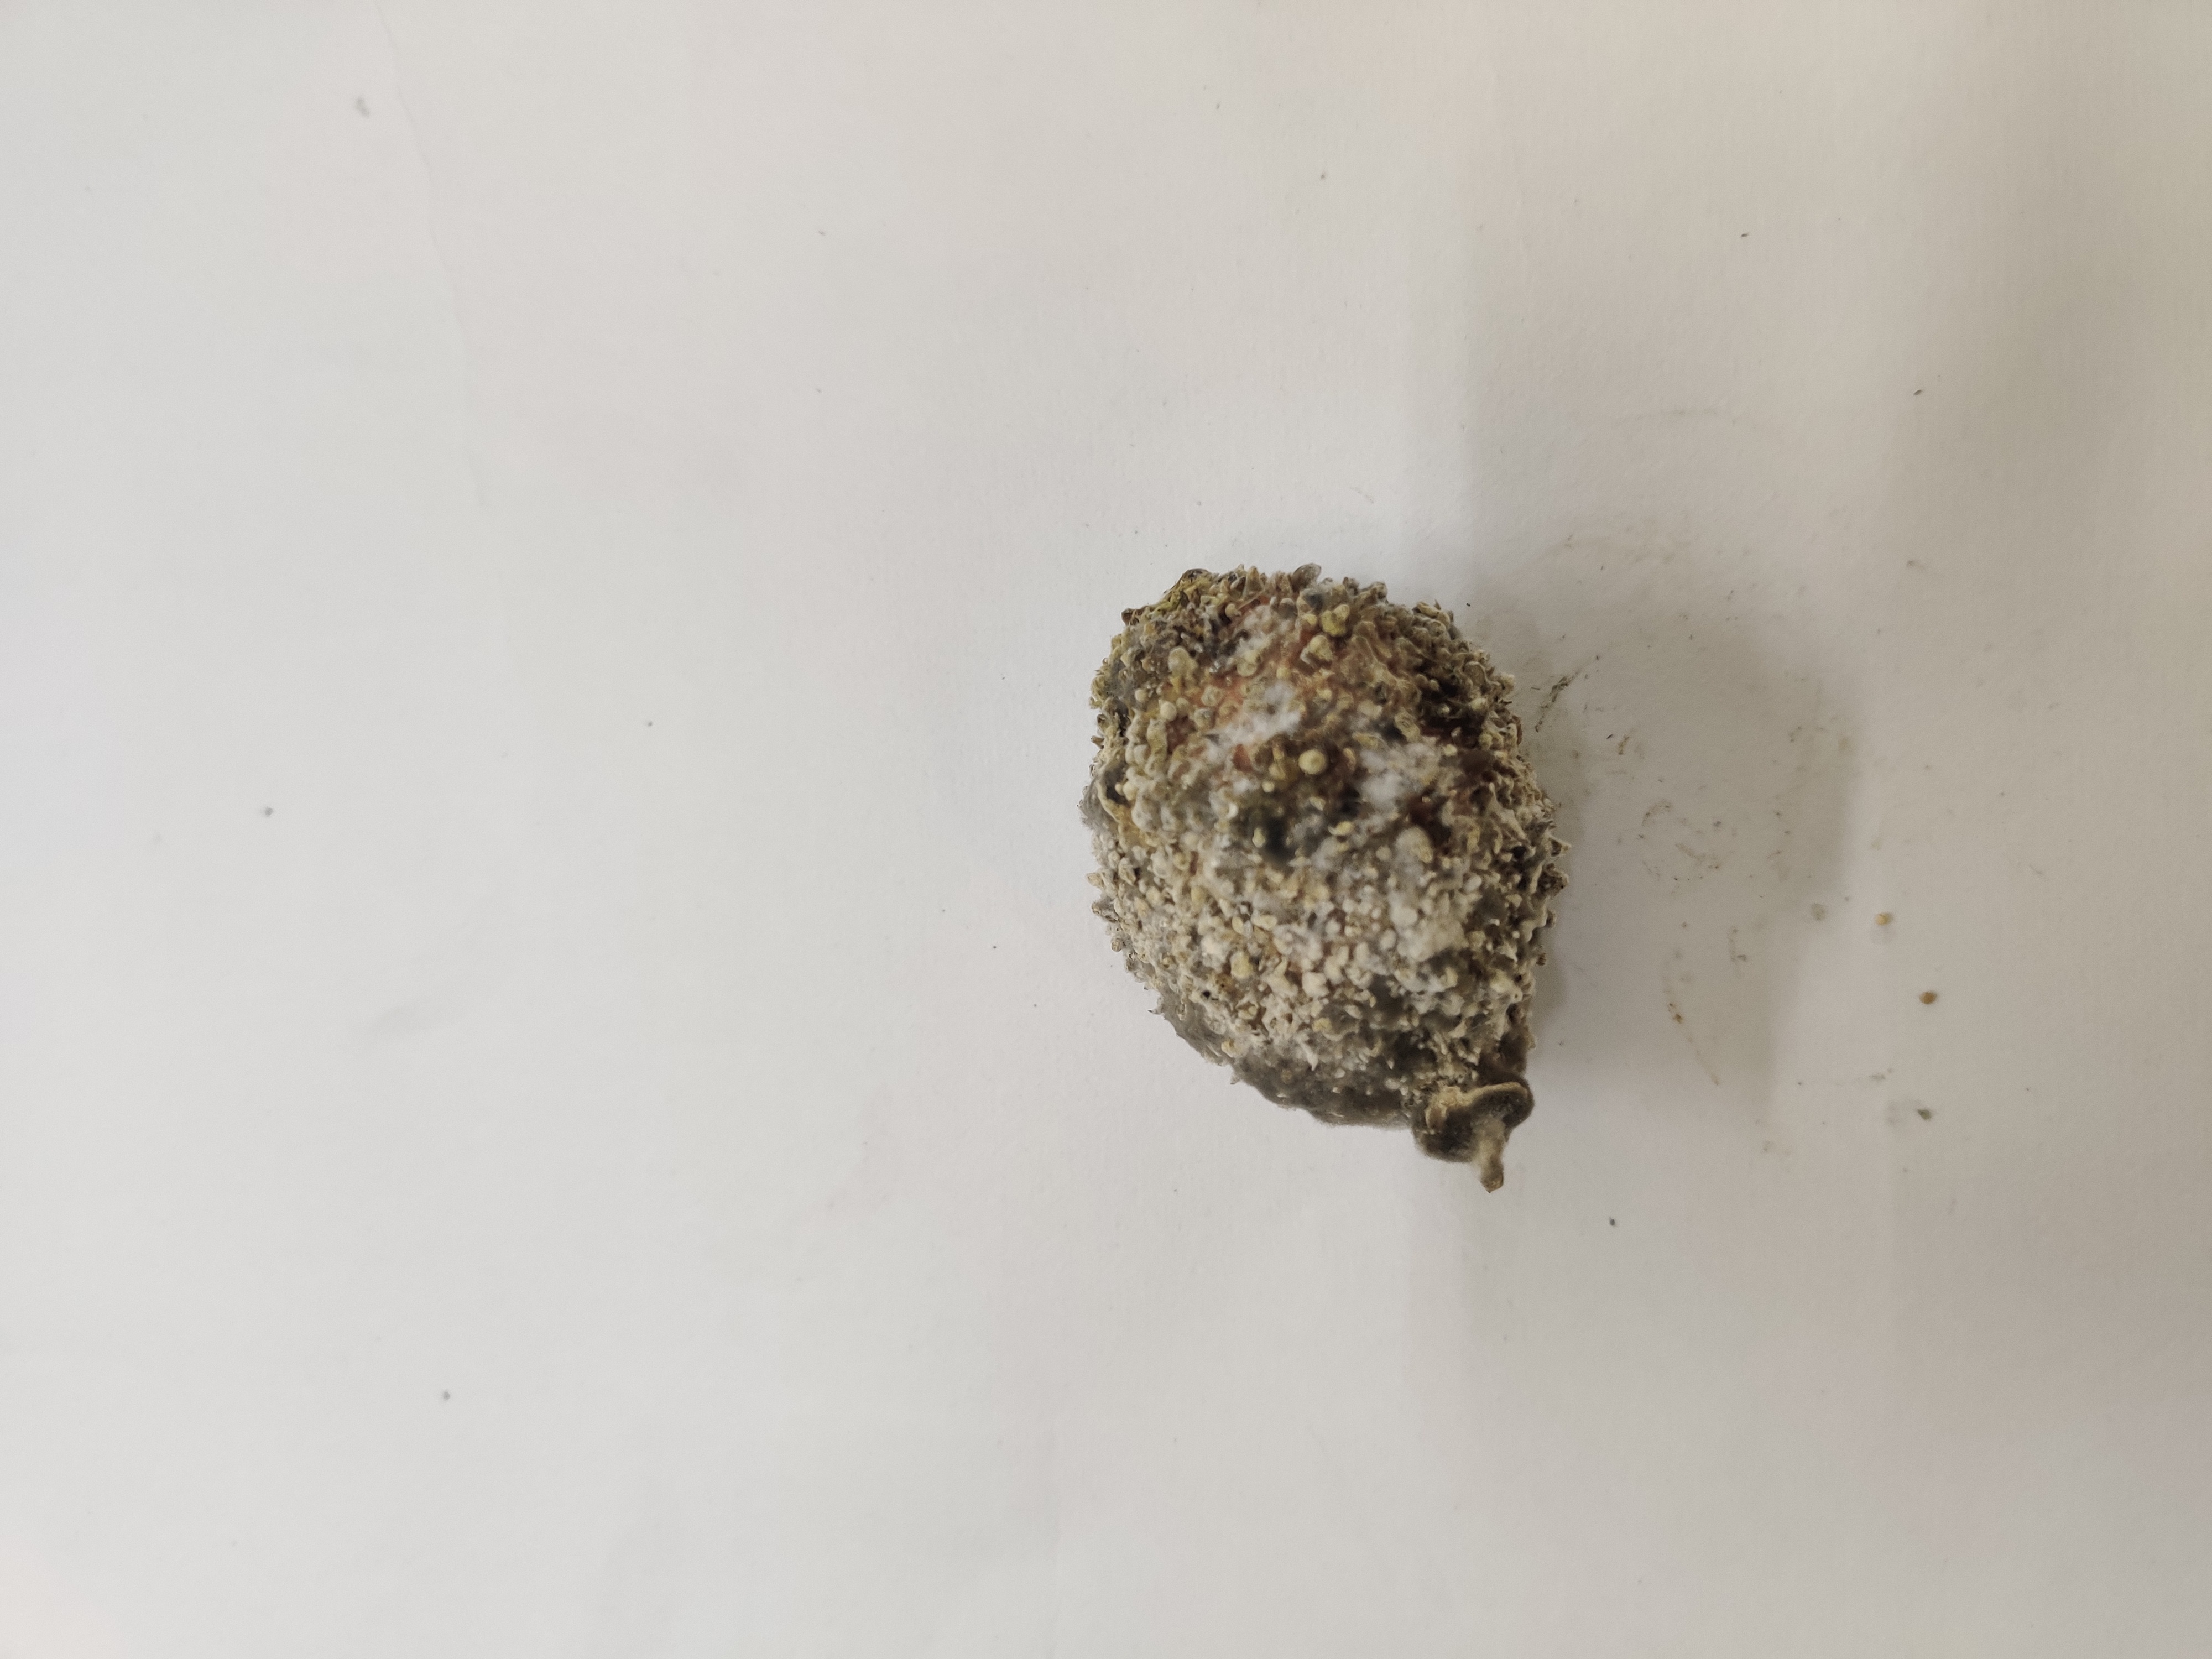
Crop: Spiny Gourd
Condition: Damaged